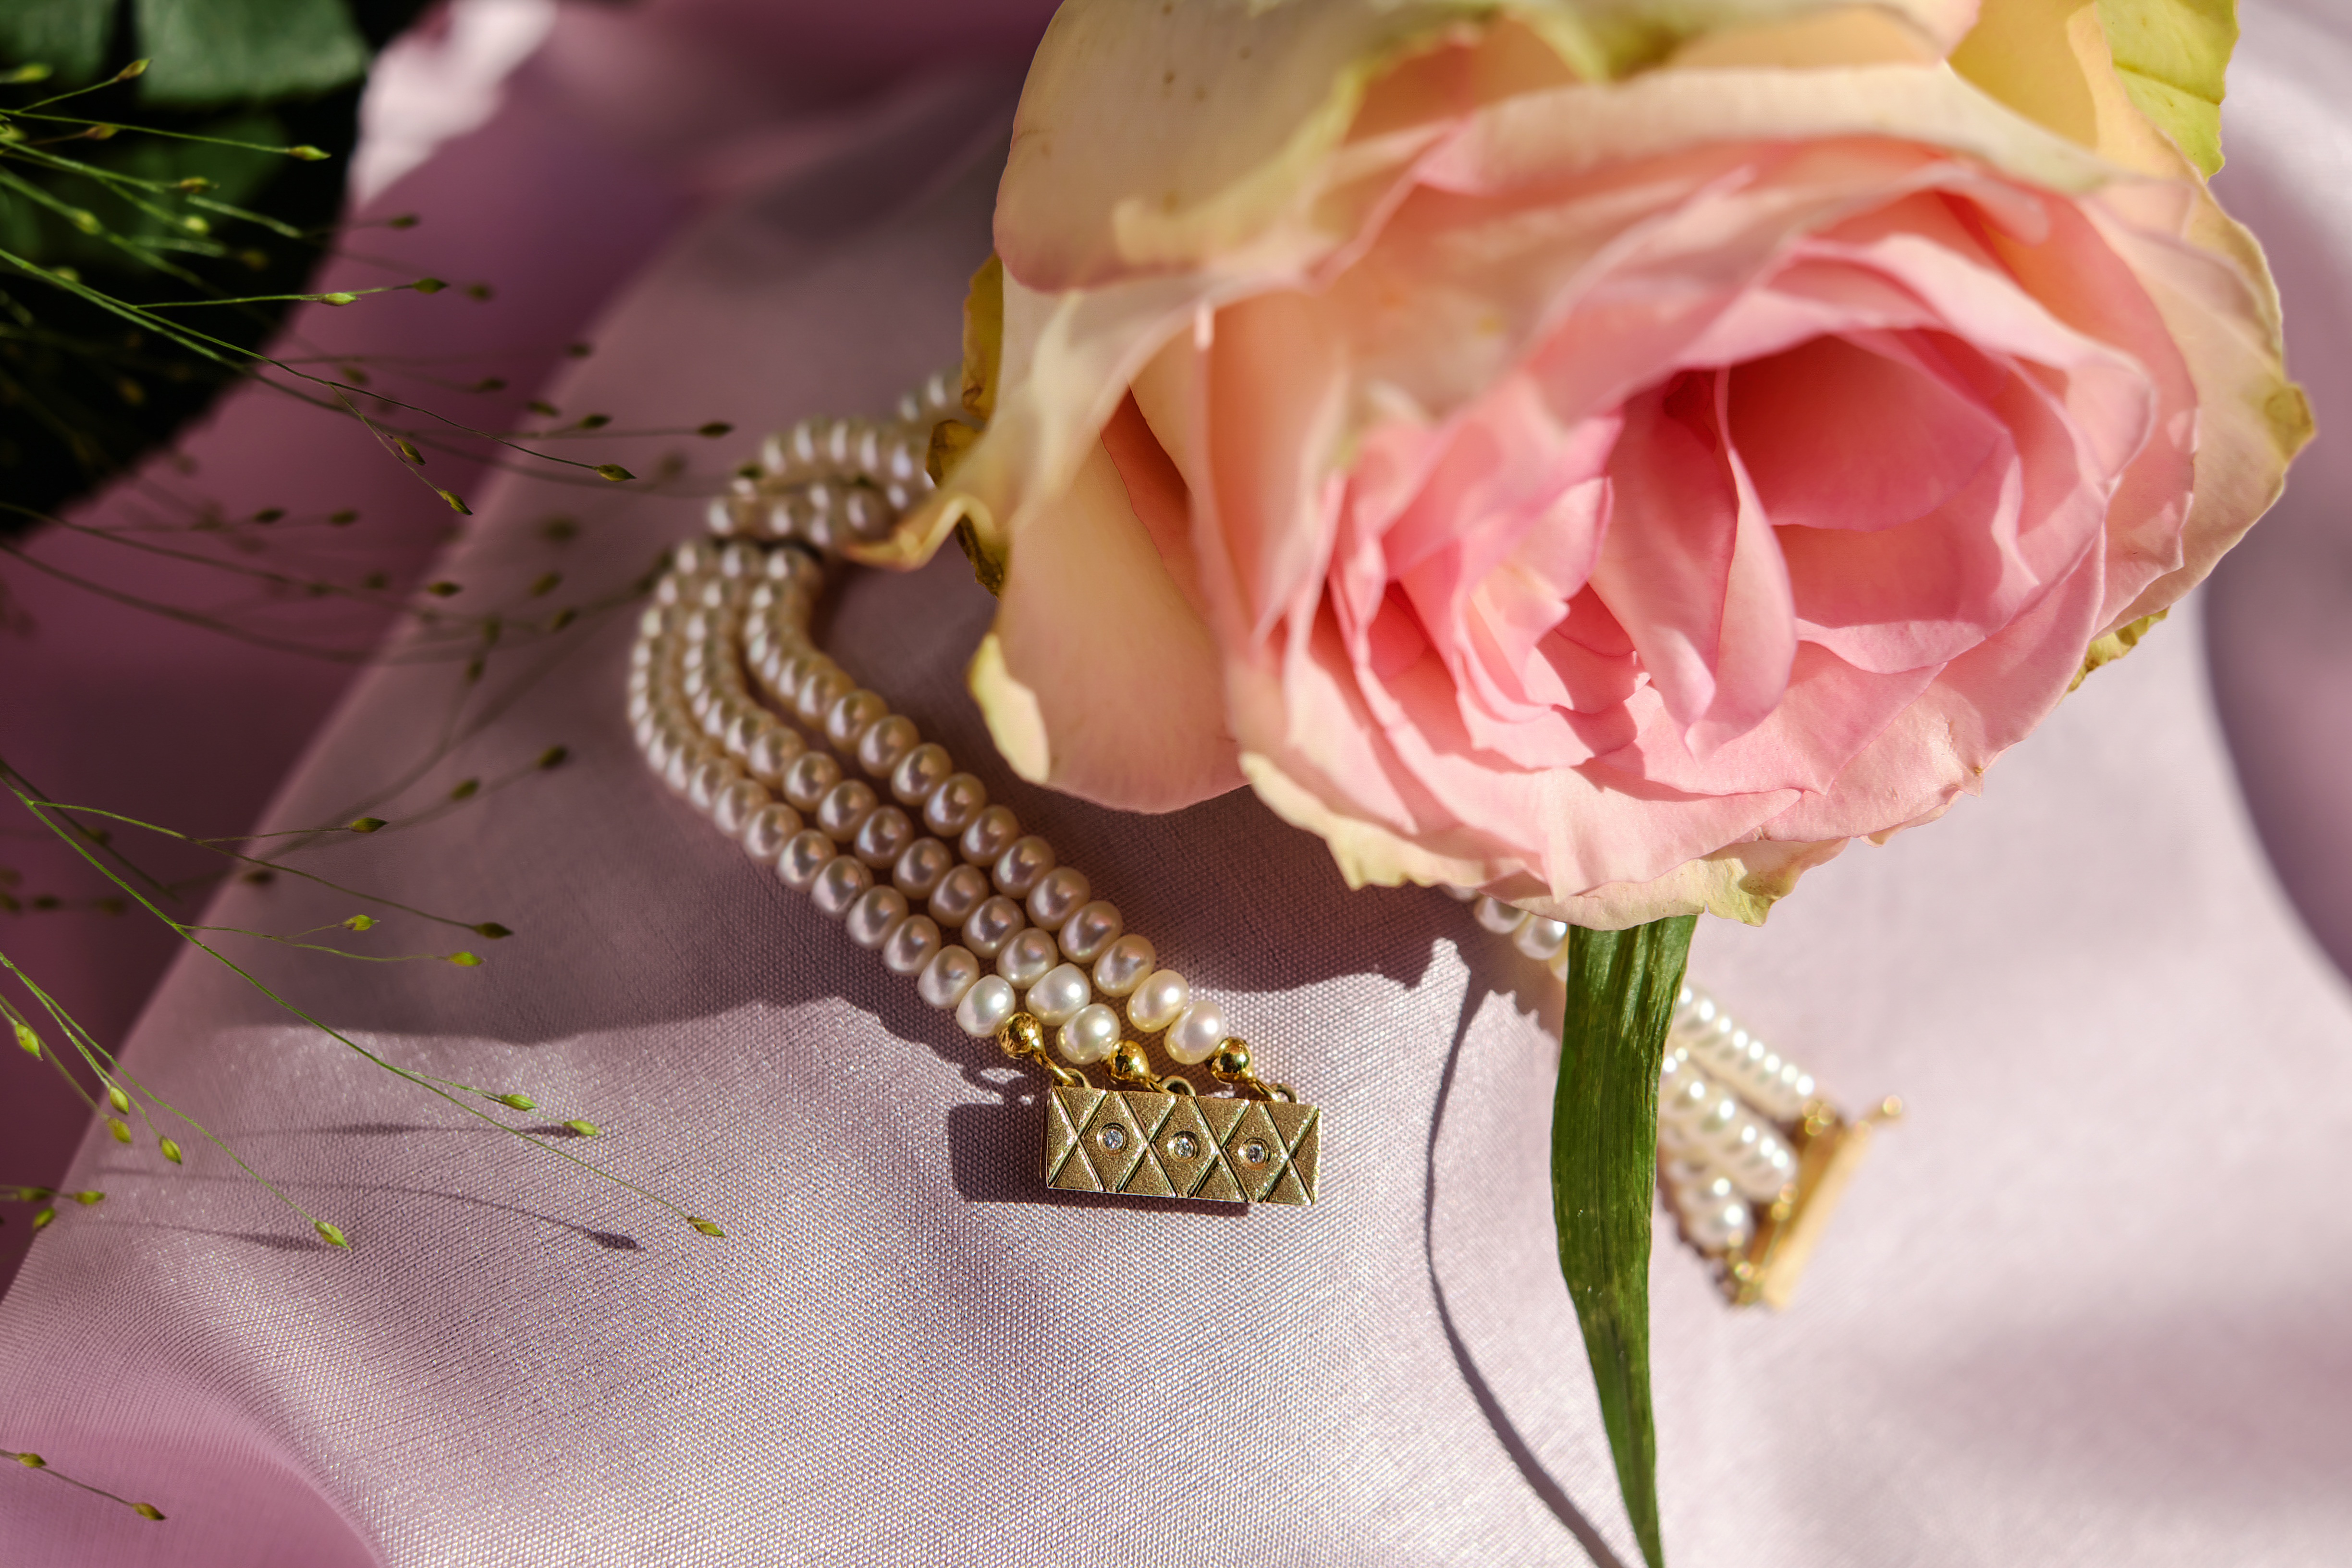
plant, flower, petal, love, rose, spring, romantic, yellow, pink, flora, bracelet, close up, affection, gold, passion, closure, floristry, feeling, macro photography, gems, flowering plant, garden roses, rose family, flower bouquet, floral design, land plant, flower arranging, pearl bracelet